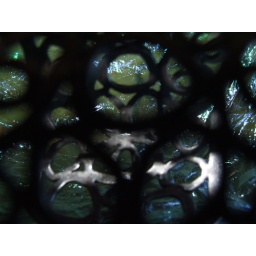
my fairy wing experiment with some lovely plastic rapping and some bits and views from around my house it was great fun